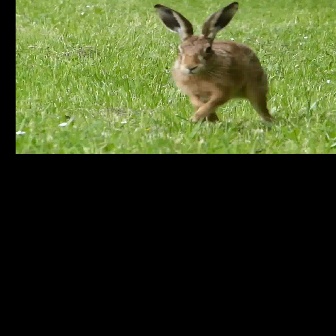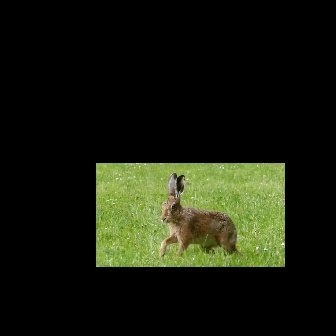
  Please identify the target specified by the bounding box [153,1,275,123] in the first image and locate it in the second image. Return the coordinates in [x_min,y_min,x_max,y_max] format.
Answer: [159,172,243,257]